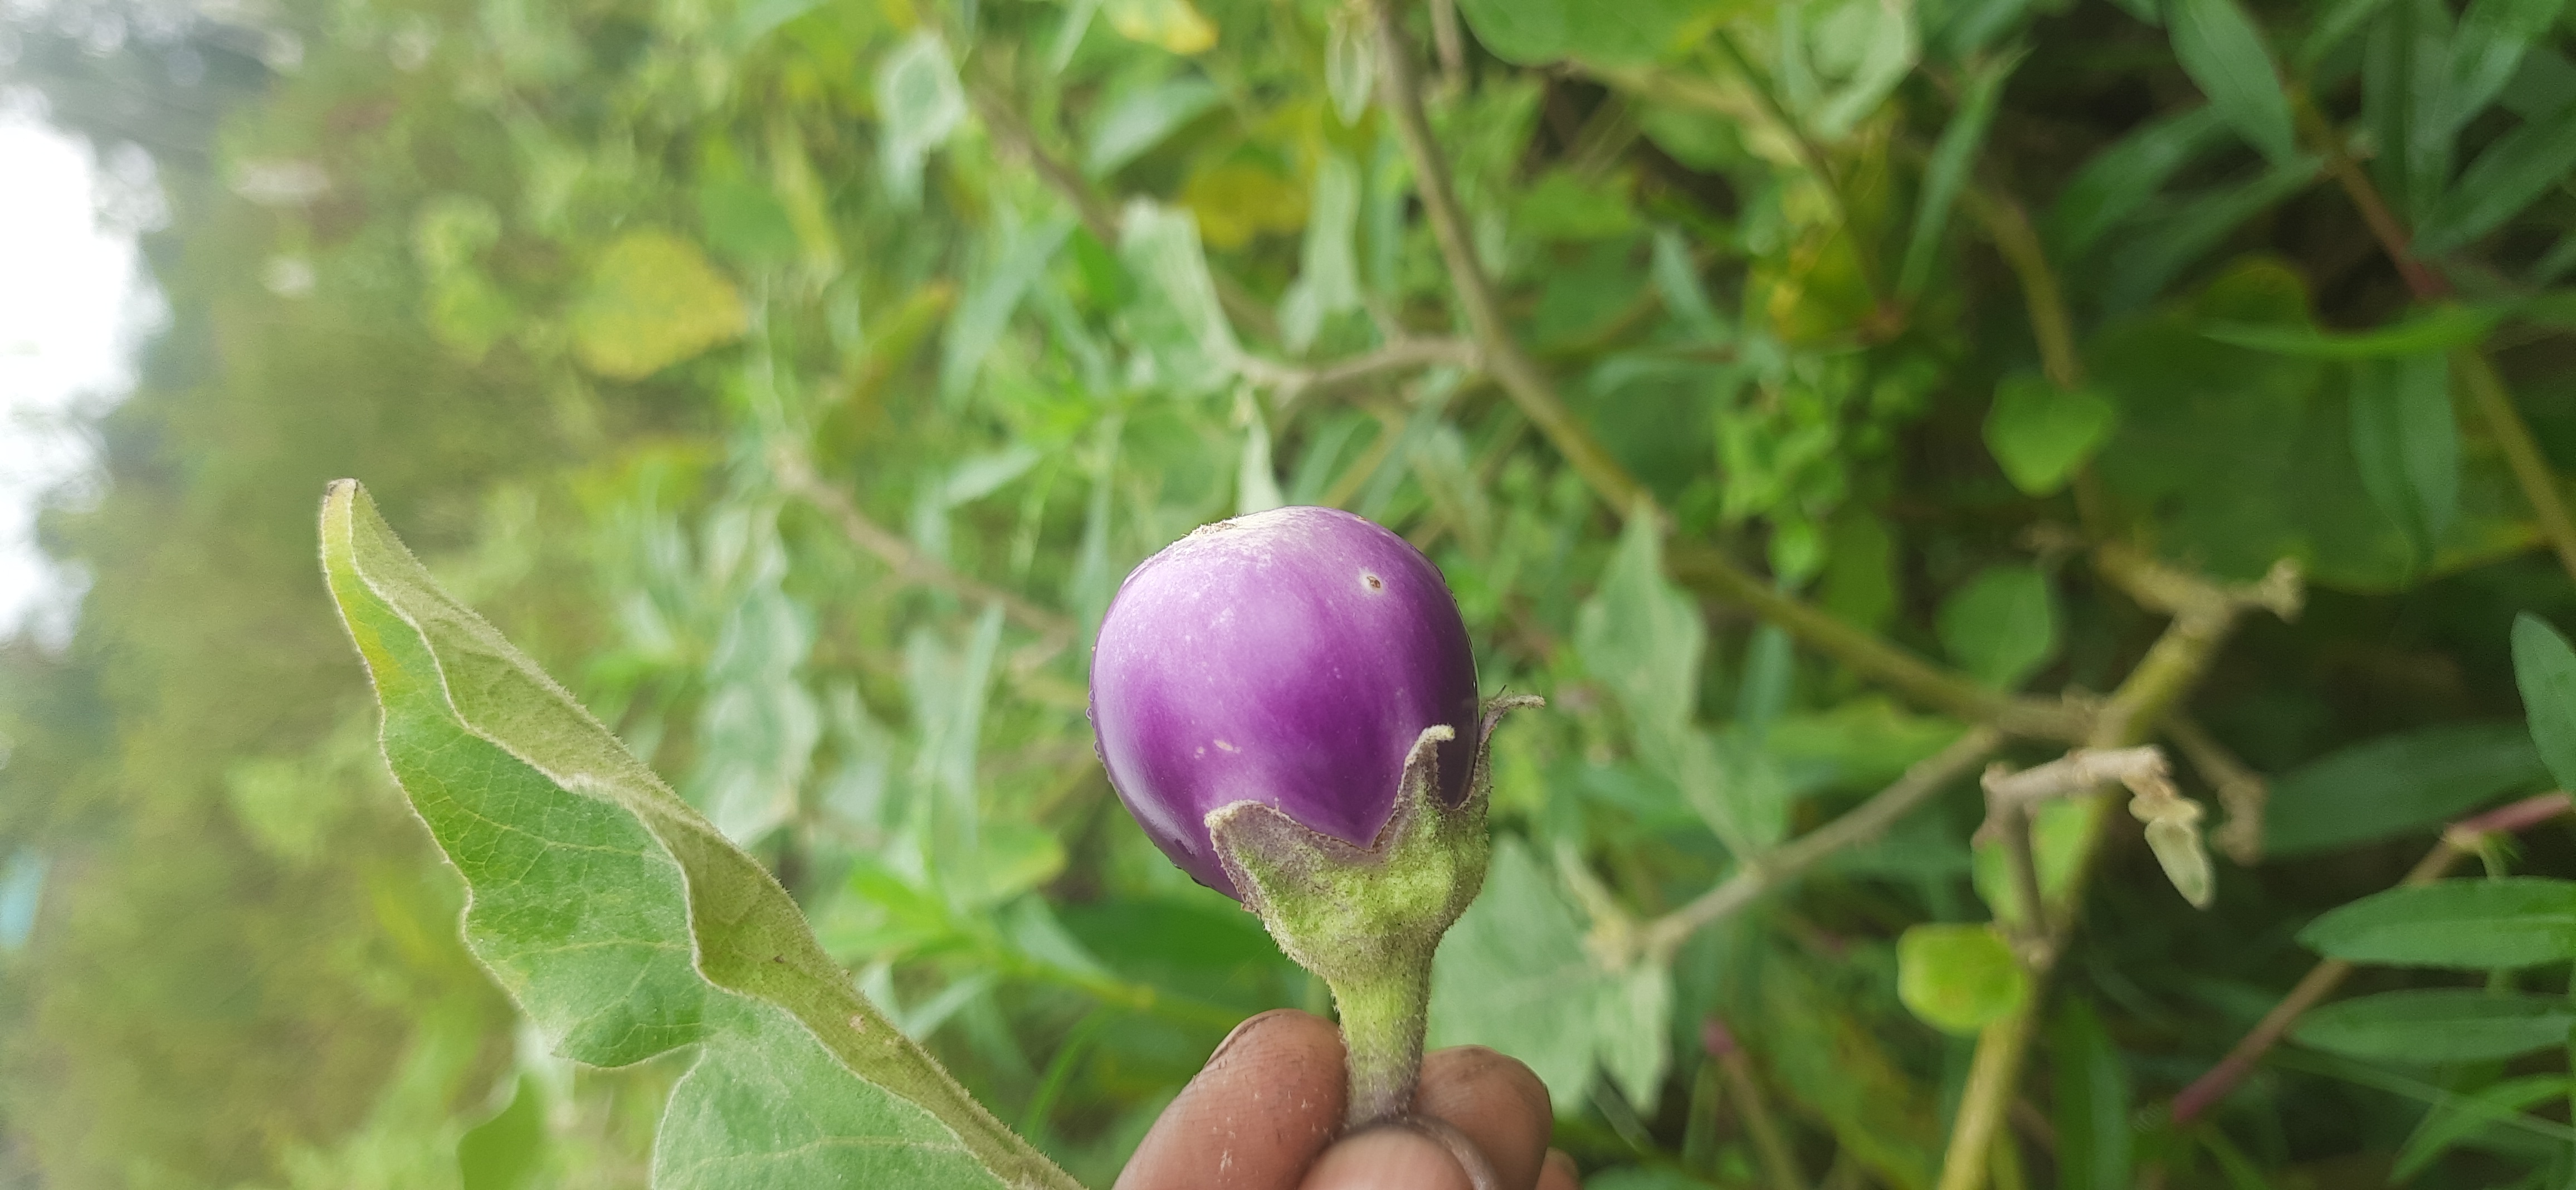
Label: Healty Brinjal